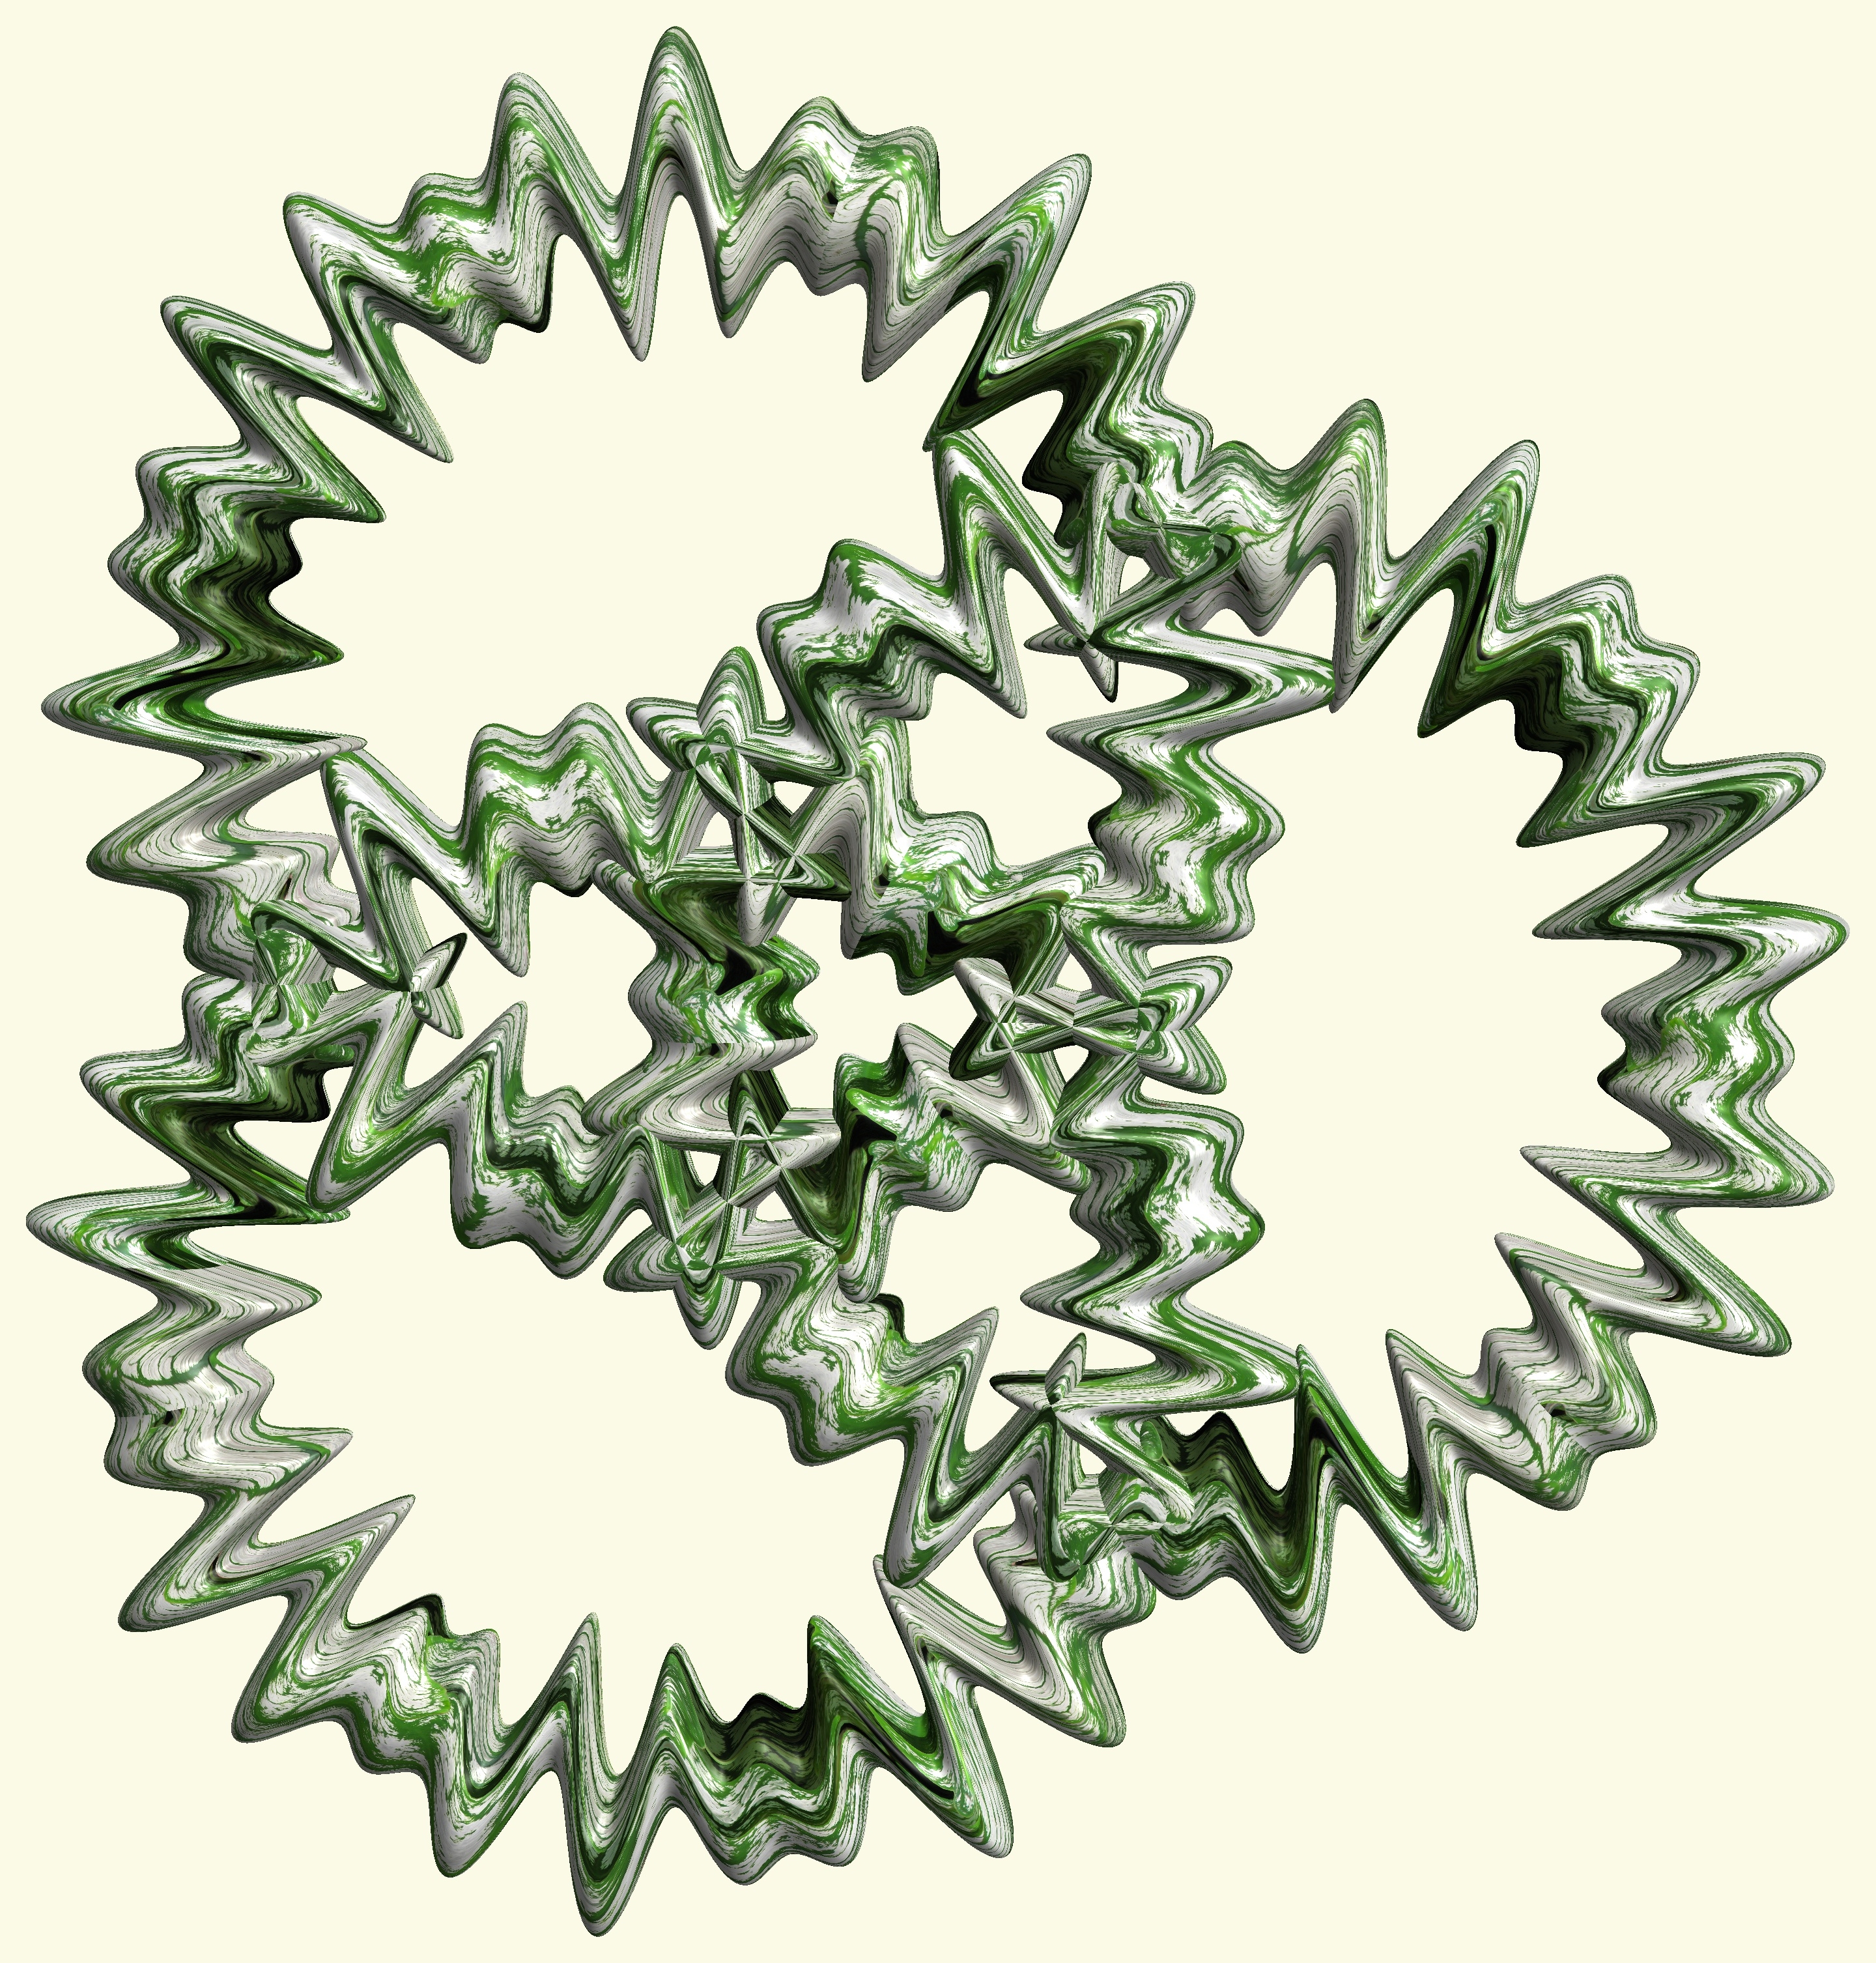
tree, branch, structure, texture, leaf, flower, pattern, green, botany, fir, christmas tree, circle, twig, christmas decoration, font, figure, illustration, design, symmetry, 3d, graphic, torus, mathematica, cg, parametricplot3d, code, program, algorithm, abstruct, mapping